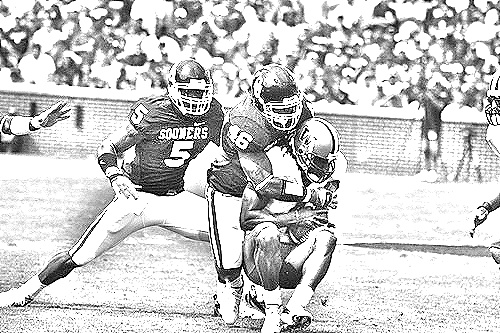
Portrait style: Sketch Portrait